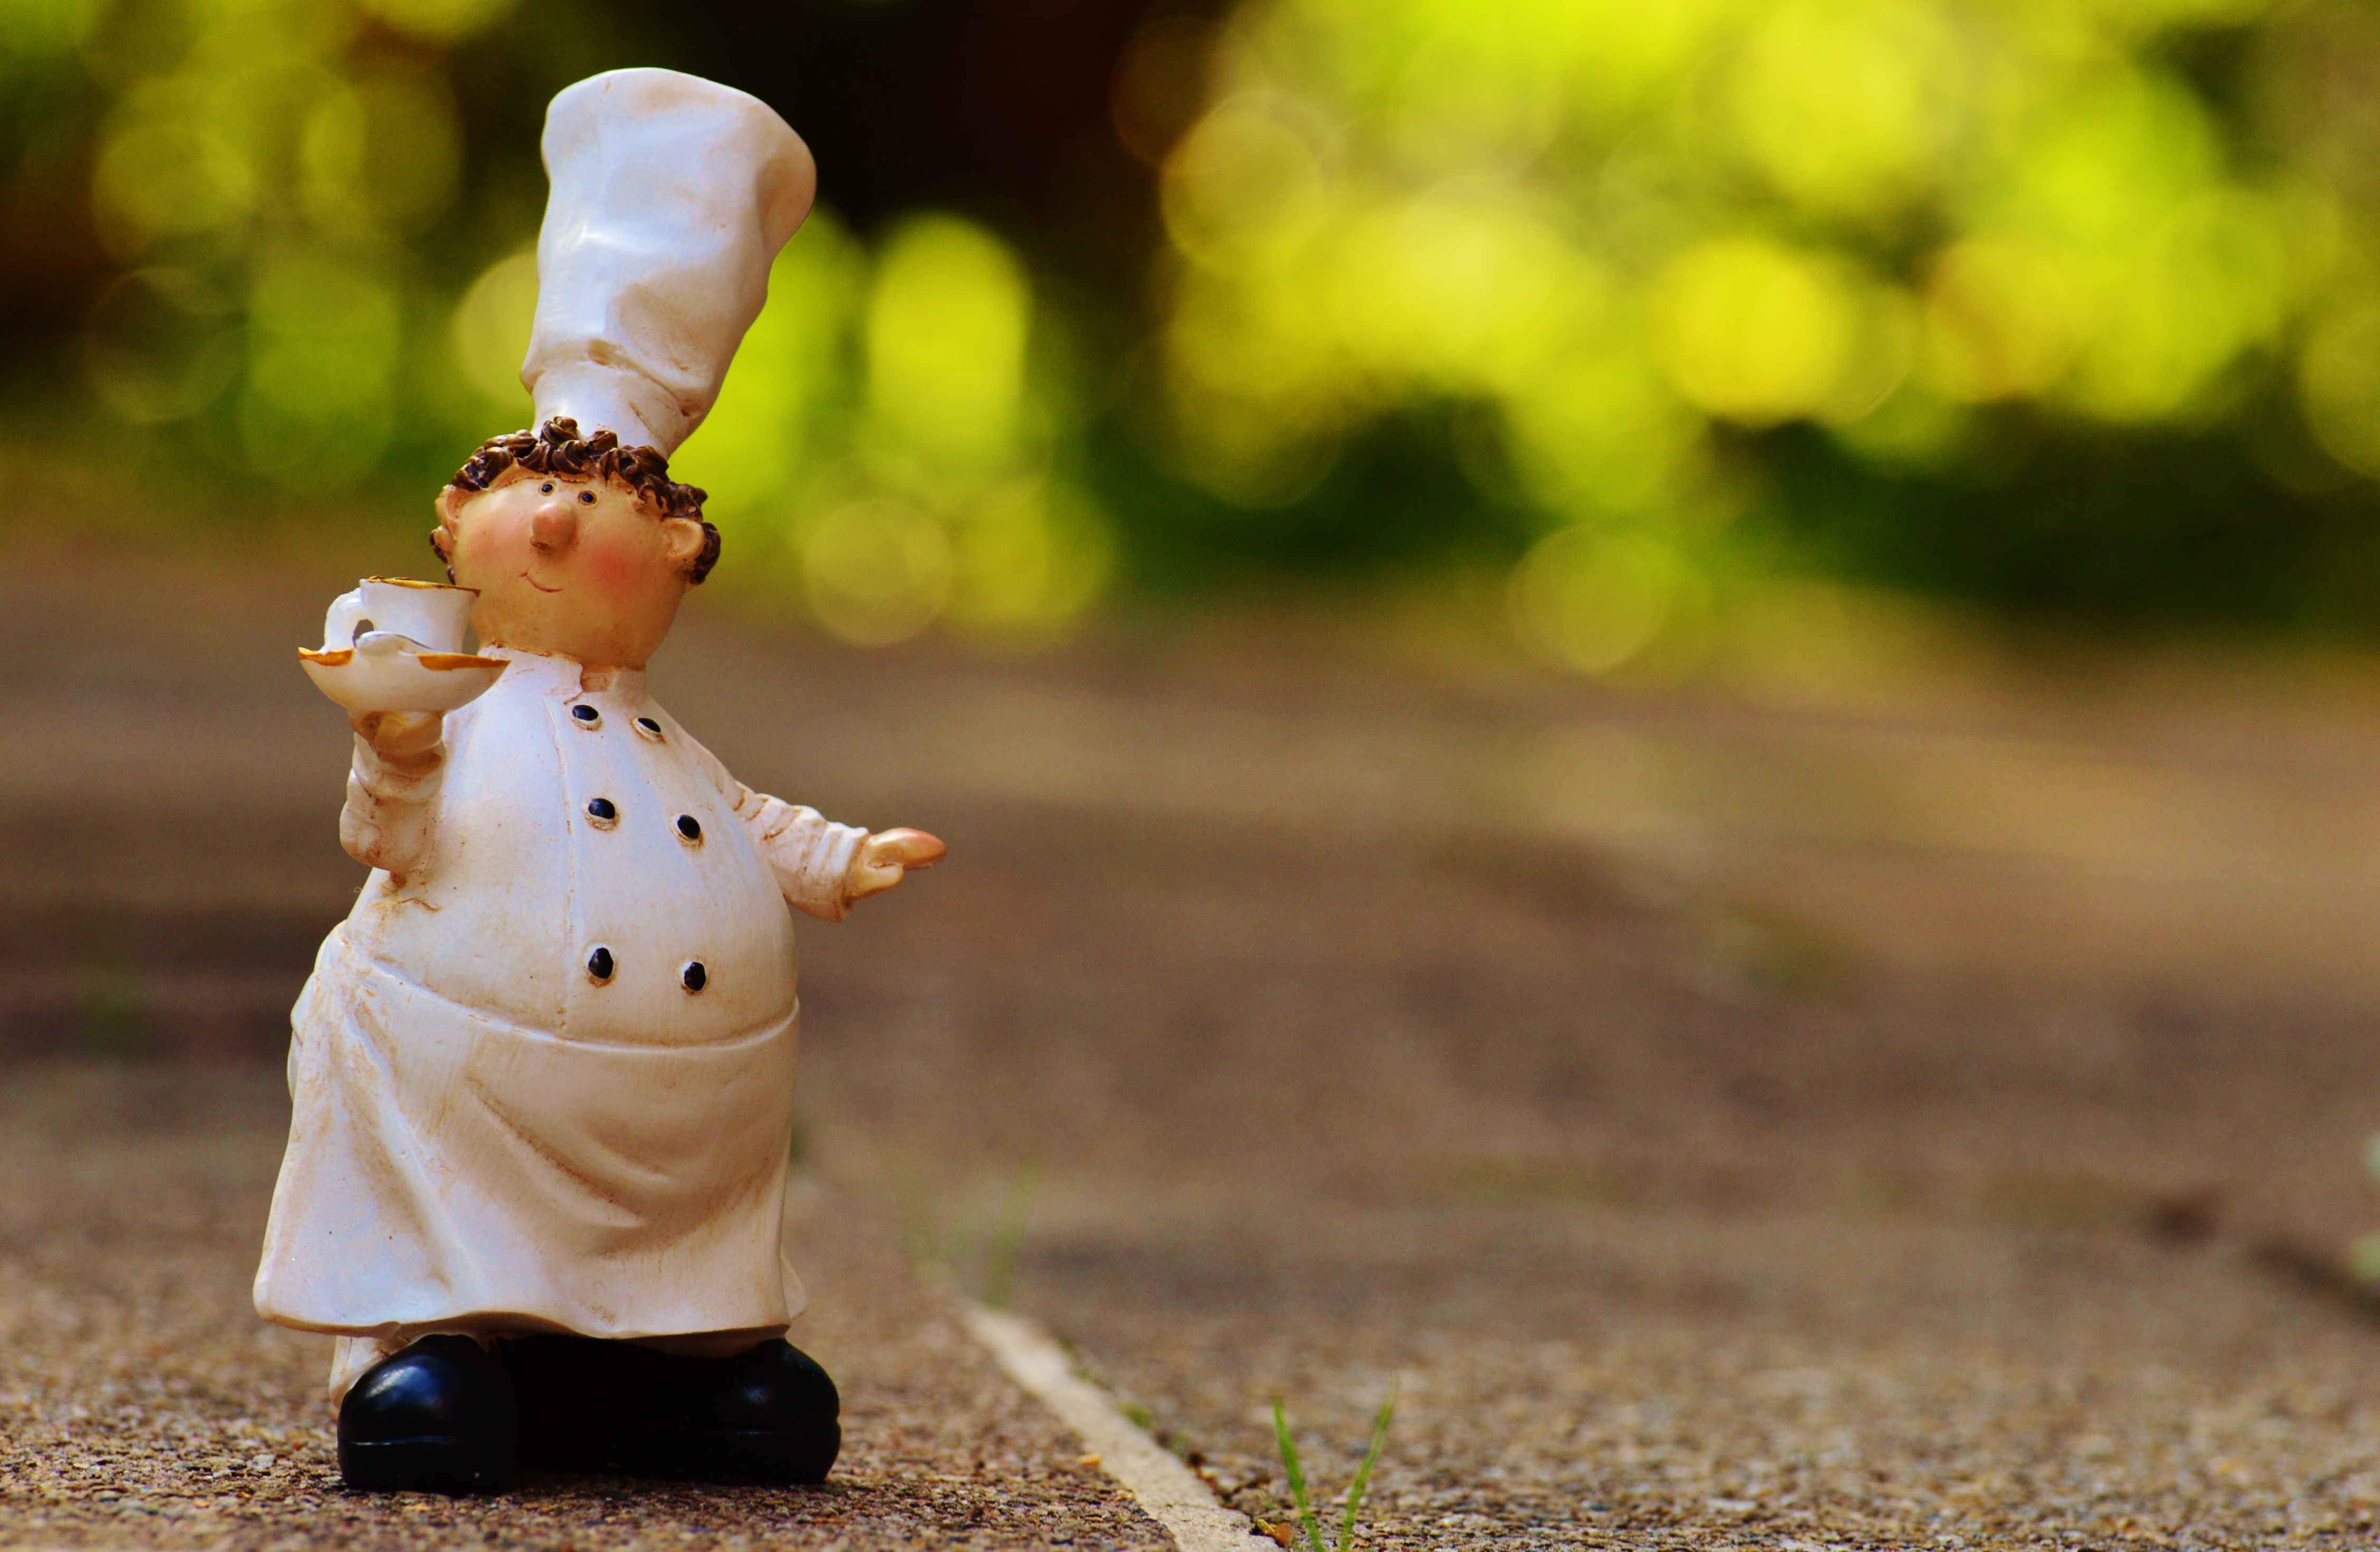
coffee, people, photography, flower, cute, cup, spring, green, cooking, child, yellow, toy, figure, toddler, photograph, funny, figures, chef's hat